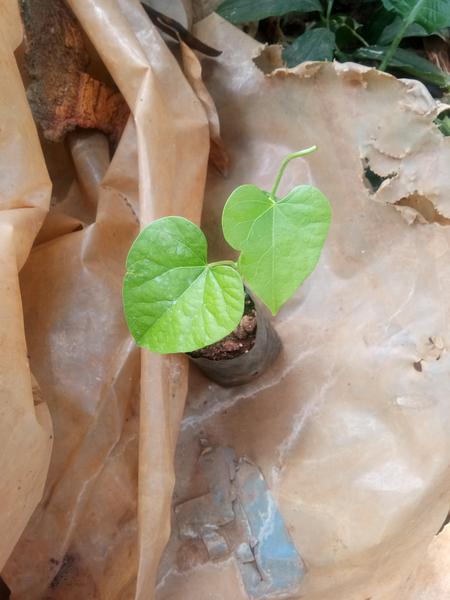
Plant: Amruta_Balli